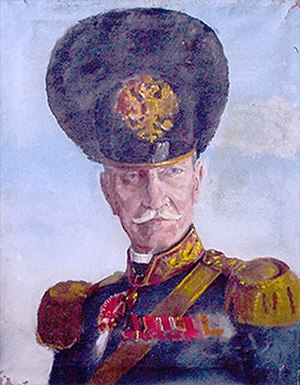
Paul Gudim-Levkovitj
Portræt af Paul Gudim-Levkovitj, malet af Preben Kannik, Tøjhusmuseet
Portræt af Paul Goudime-Levkowitch, malet af Preben Kannik, Tøjhusmuseet
Paul Gudim-Levkovitj var en russisk adelsmand, officer og samler.